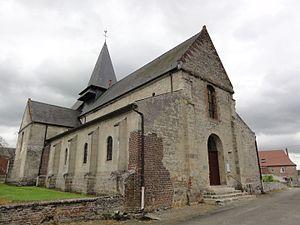
Versigny est une commune française située dans le département de l'Aisne, en région Hauts-de-France.